Glacier

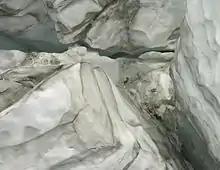
Ice cracks in the Titlis Glacier

A glacier originates at a location called its glacier head and terminates at its glacier foot, snout, or terminus.